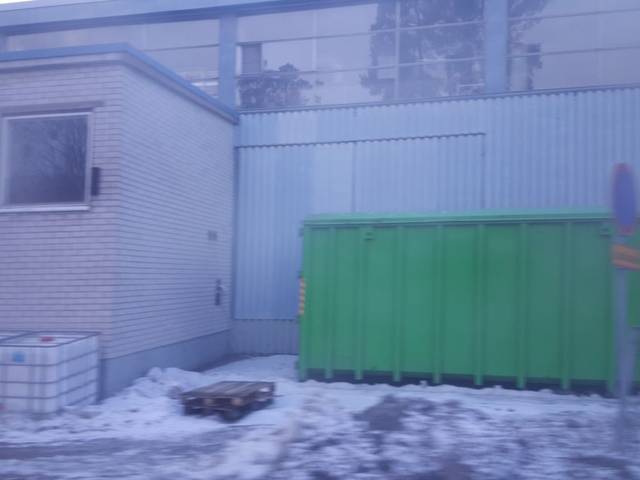
Region: Finland
Coordinates: 60.181, 24.824